Espeletia

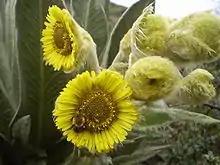
"Espeletia grandiflora"

The plants live at high altitude in páramo ecosystems. The trunk is thick, with succulent hairy leaves disposed in a dense spiral pattern. Marcescent leaves help protect the plants from cold. The flowers are usually yellow, similar to daisies. Some members of the genus exhibit a caulirosulate growth habit.